High-nutrient, low-chlorophyll regions

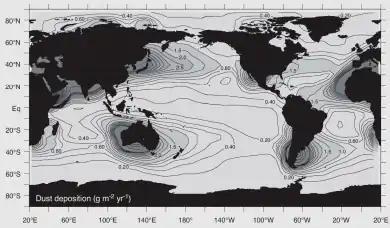
Global dust deposition from wind. The three HNLC regions (North Pacific, Equatorial Pacific, and Southern Ocean) receive little atmospheric dust, leading to iron deficiencies.

Iron enters remote HNLC regions through two primary methods: upwelling of nutrient-rich water and atmospheric dust deposition. Iron needs to be replenished frequently and in bioavailable forms because of its insolubility, rapid uptake through biological systems, and binding affinity with ligands. Dust deposition might not result in phytoplankton blooms unless settling dust is in the correct bioavailable form of iron. Additionally, iron must be deposited during productive seasons and coincide with the appropriate RKR-ratios of surface nutrients. Aeolian dust has a larger influence on Northern Hemisphere HNLC regions because more land mass contributes to more dust deposition. Due to the Southern Ocean's isolation from land, upwelling related to eddy diffusivity provides iron to HNLC regions.